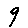
Label: 9